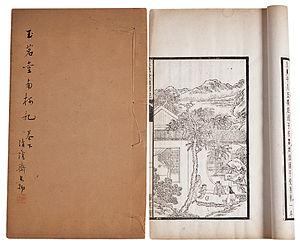
Tang Xianzu, né le 24 septembre 1550 à Linchuan, mort le 29 juillet 1616, est un dramaturge chinois de l'époque Ming.